1975 spring offensive

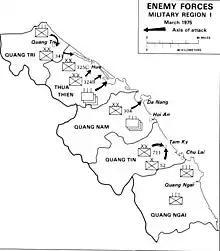
Initial phase of PAVN offensive in I Corps

During the first two days of the move (16 and 17 March) the effort went well, until, at Hau Bon, the column of refugees from the abandoned cities and the military convoys collided and became stuck. Making matters worse was that combat engineers had to complete a pontoon bridge across the Đà Rằng River. That night VC forces began to intercept and stall the mass of over 200,000 troops and refugees that was soon to be dubbed the "convoy of tears." Initially caught by surprise by the South Vietnamese withdrawal, General Dũng ordered his 320th Division to strike the flank of the column while coastal forces raced to halt its forward progress. The 968th Division was ordered to force its way through Pleiku and strike the tail of the retreat.